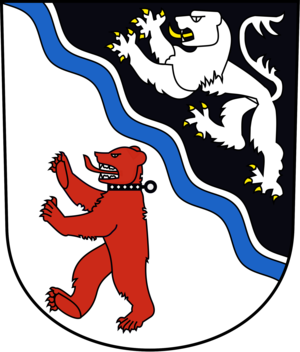
Basadingen-Schlattingen est une commune suisse du canton de Thurgovie, située dans le district de Frauenfeld.